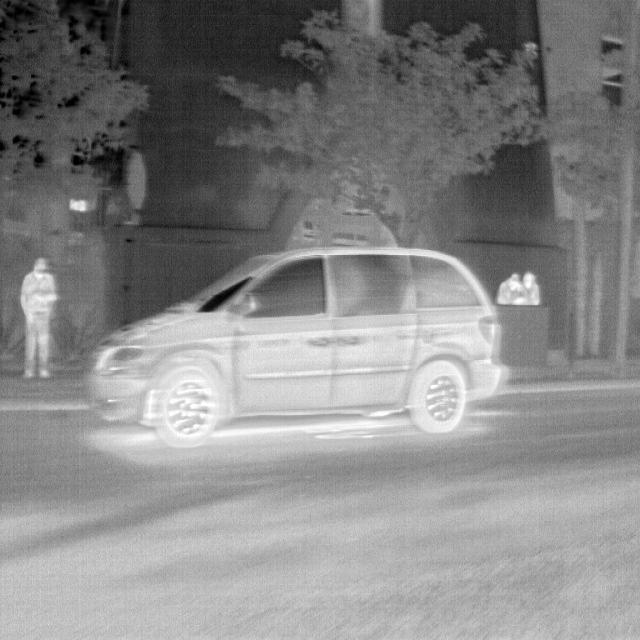
Detected objects:
label: person
label: person
label: person